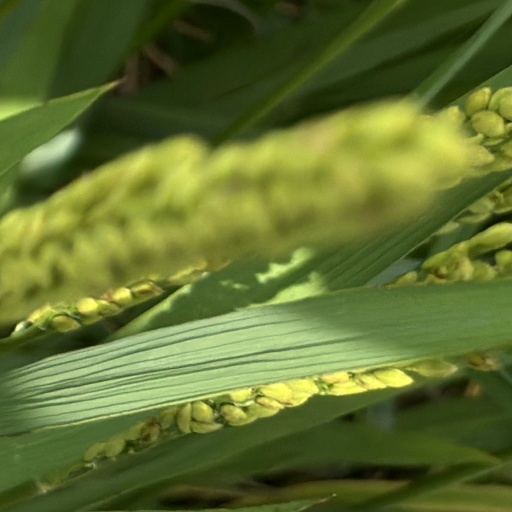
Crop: rice